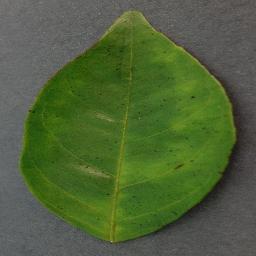
Label: Orange___Haunglongbing_(Citrus_greening)